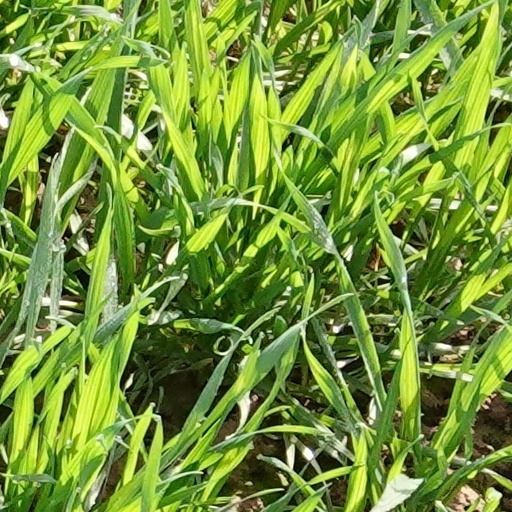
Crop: wheat